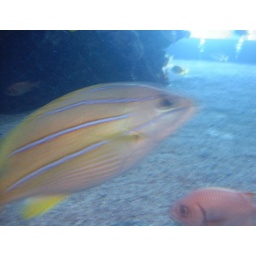
More colorful fish in &amp;quot;The Tube&amp;quot;.